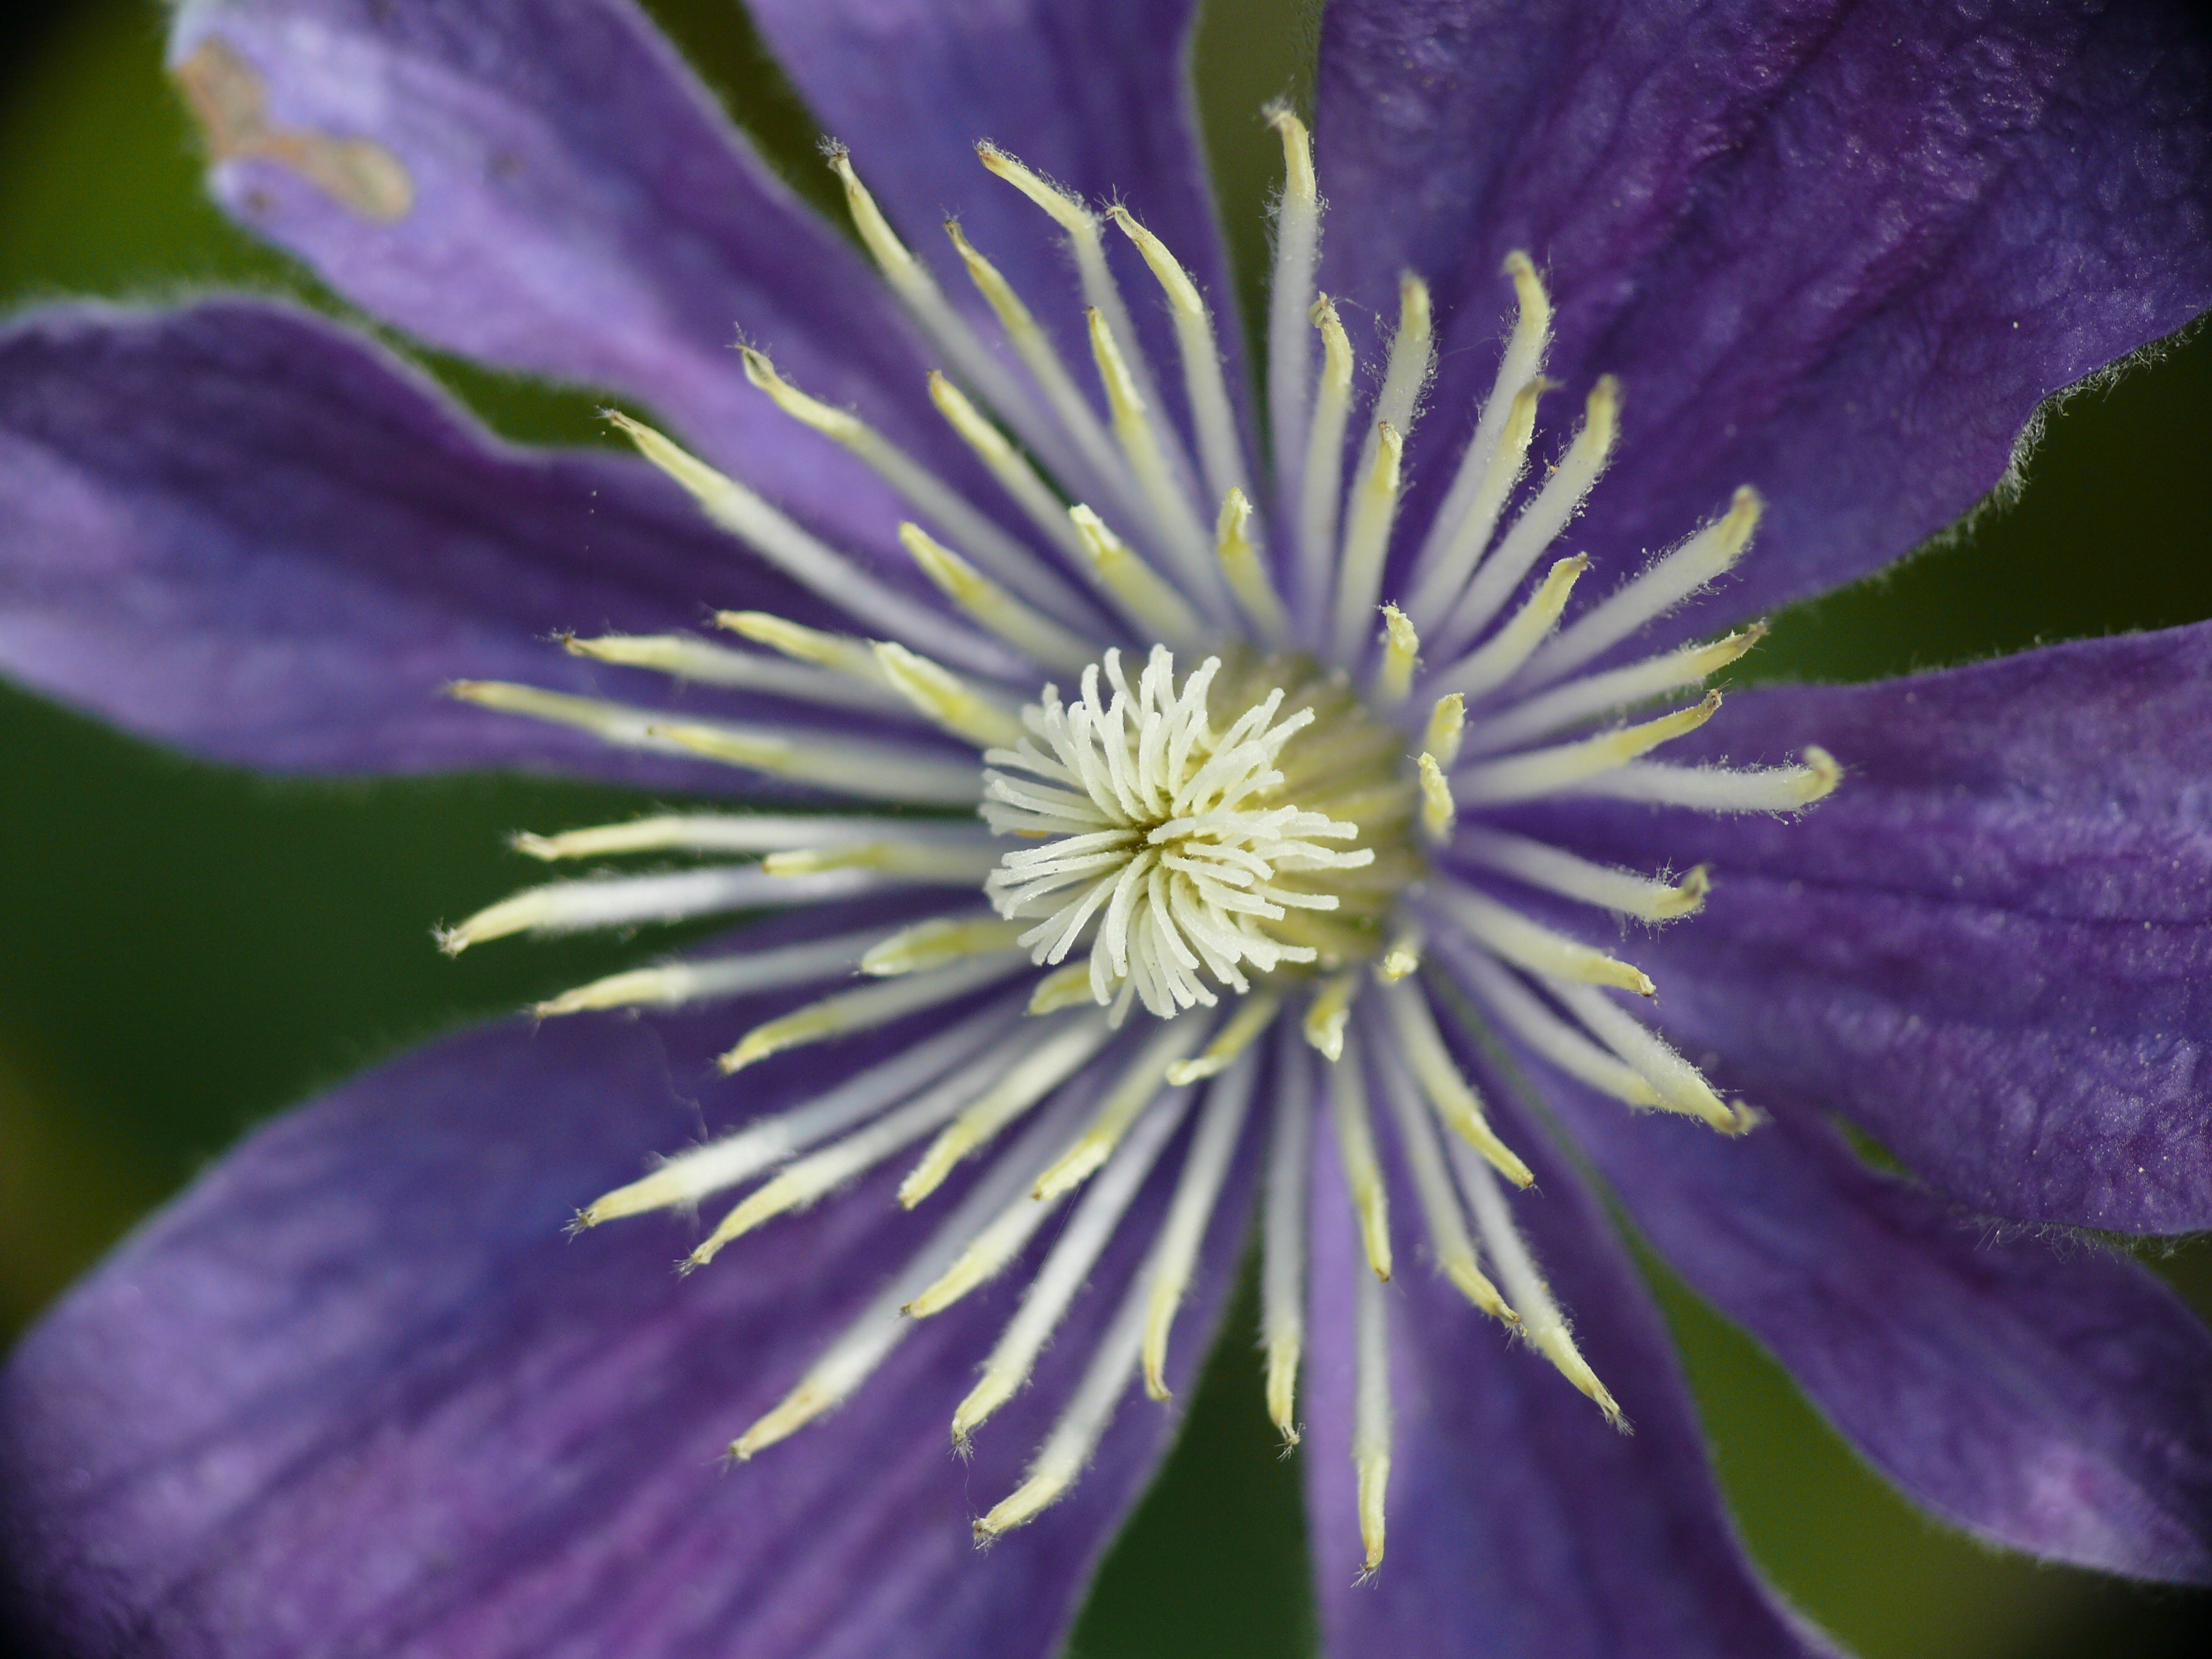
blossom, plant, flower, petal, bloom, flora, wildflower, close up, violet, clematis, macro photography, flowering plant, land plant